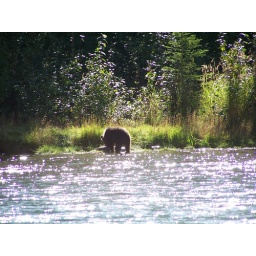
brown bear cub in sunlight